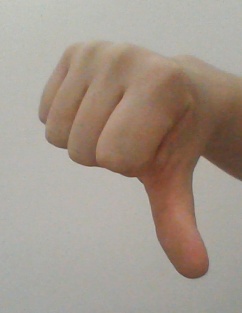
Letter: waw